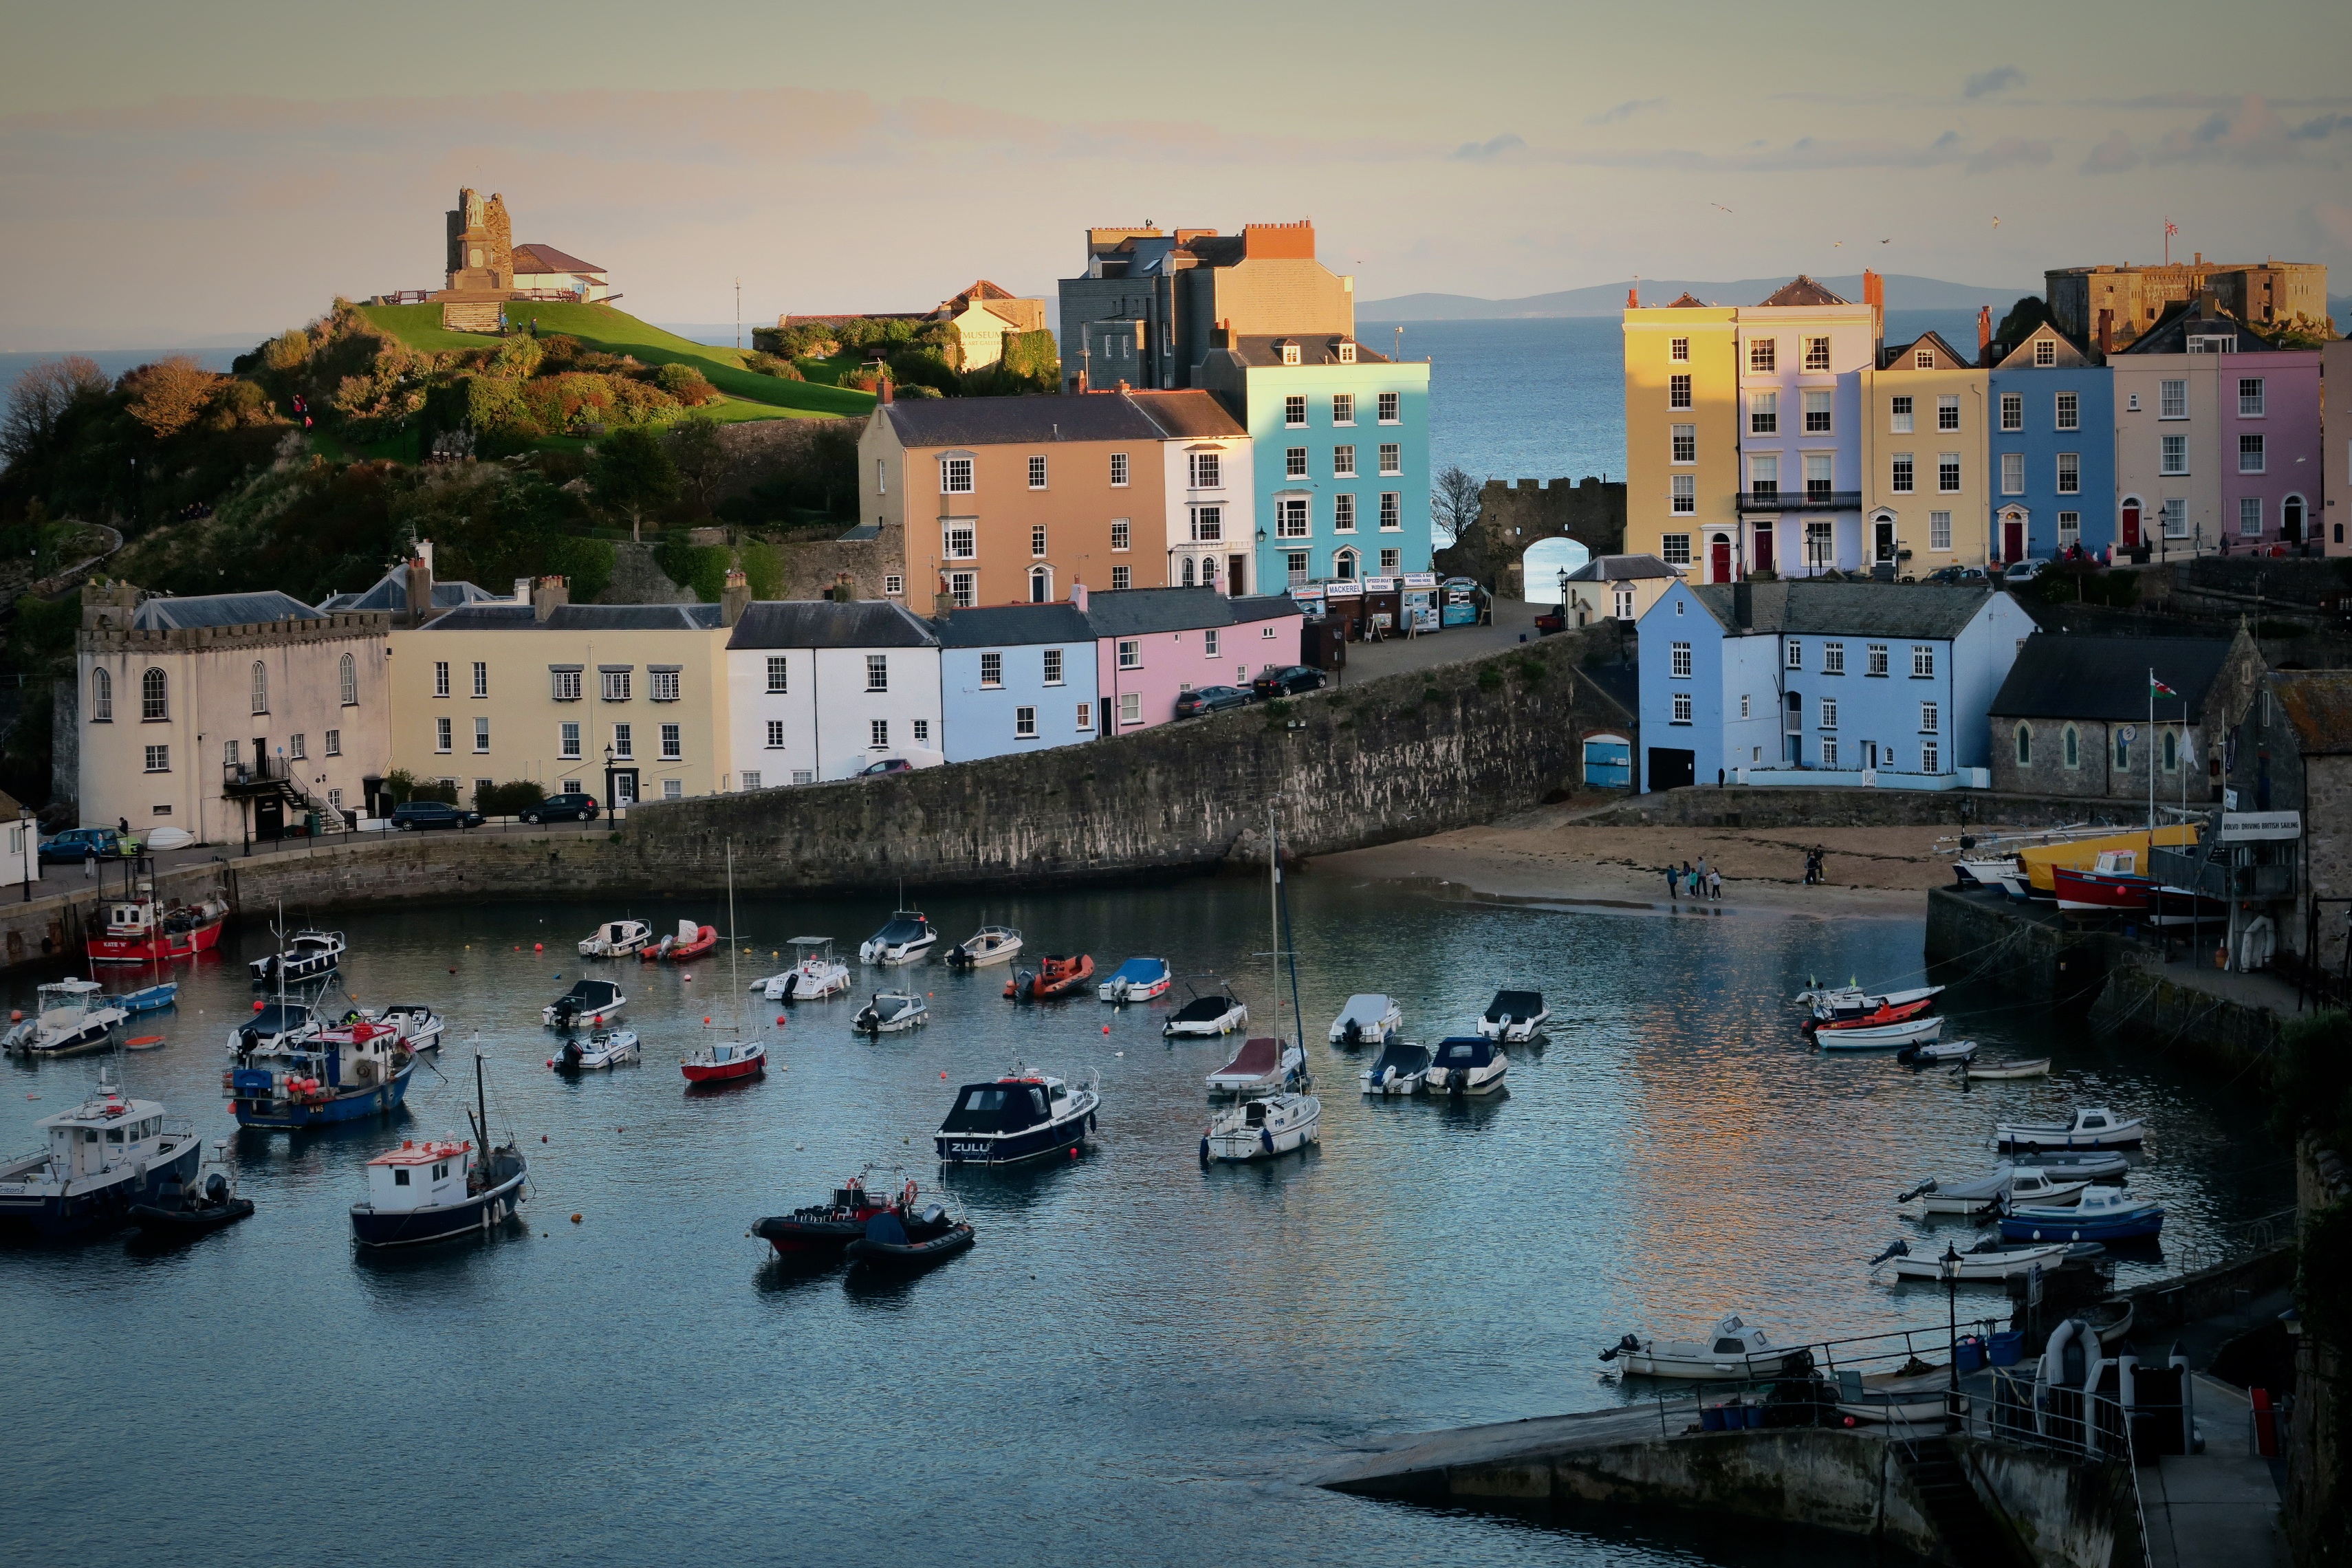
sea, coast, boat, town, canal, cityscape, evening, vehicle, harbor, port, waterway